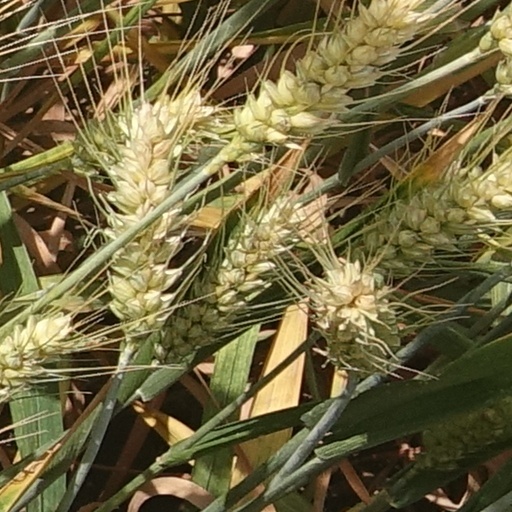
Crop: wheat